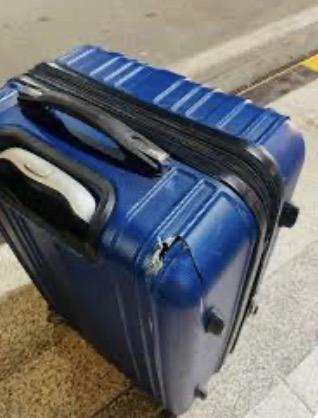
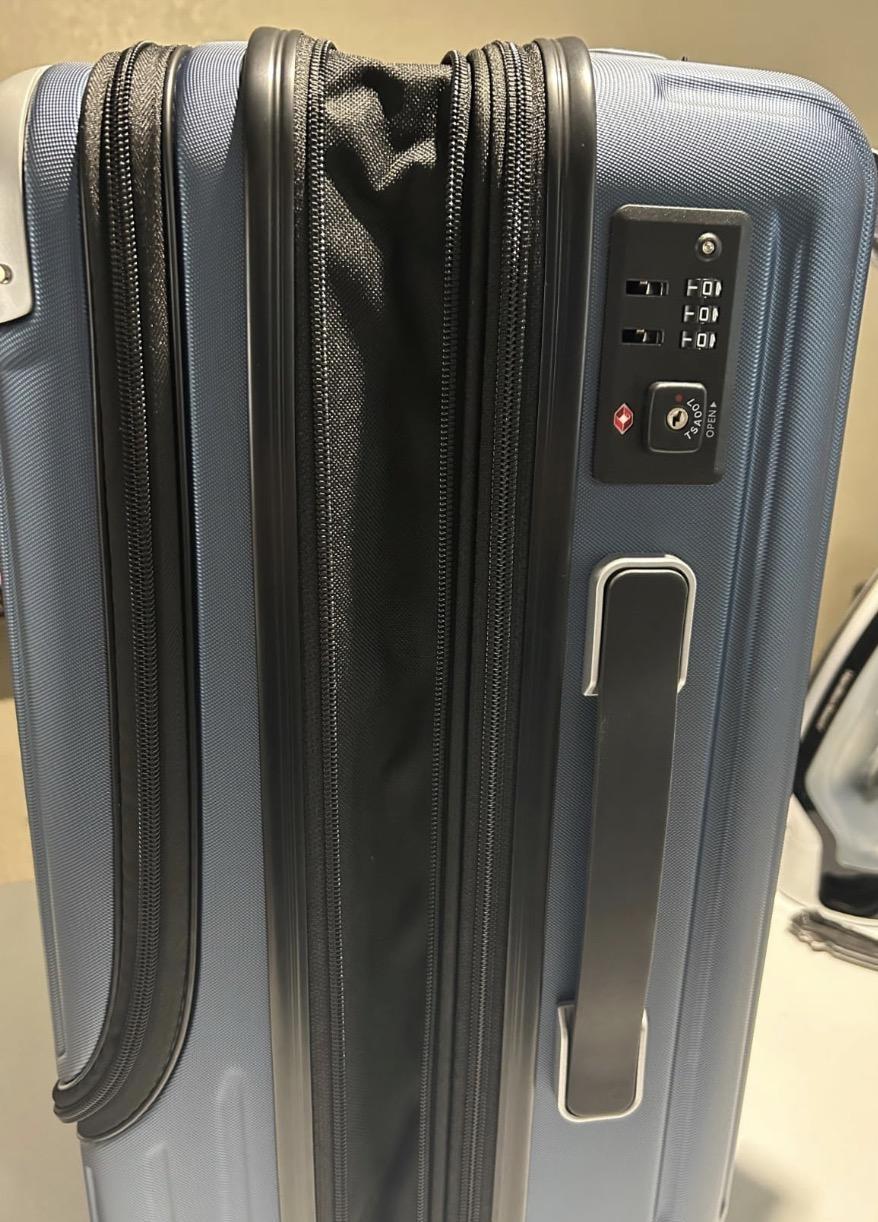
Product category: items_tea
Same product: no